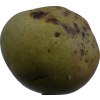
Label: pear